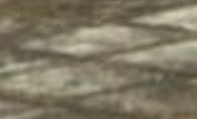
Surface type: concrete plates